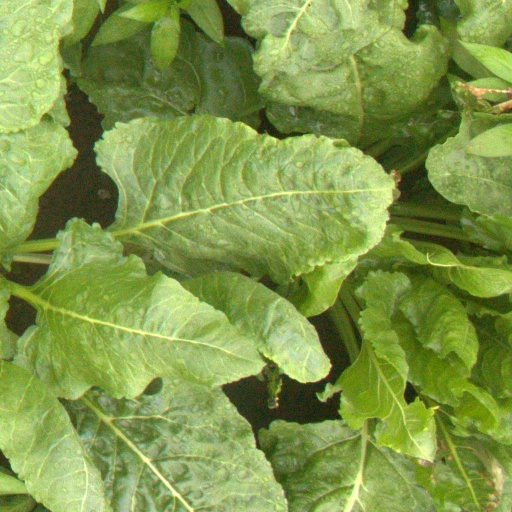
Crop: sugar beet